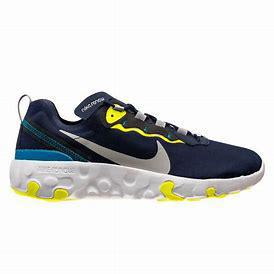
Brand: Nike
Model: Renew Element 55